Question: Please indicate a possible affordance area of the surfboard that can be used for carrying
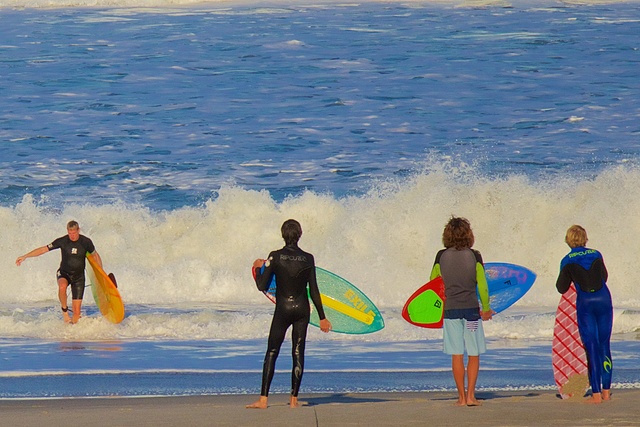
Answer: [254.5, 260.5, 382.5, 331.5]